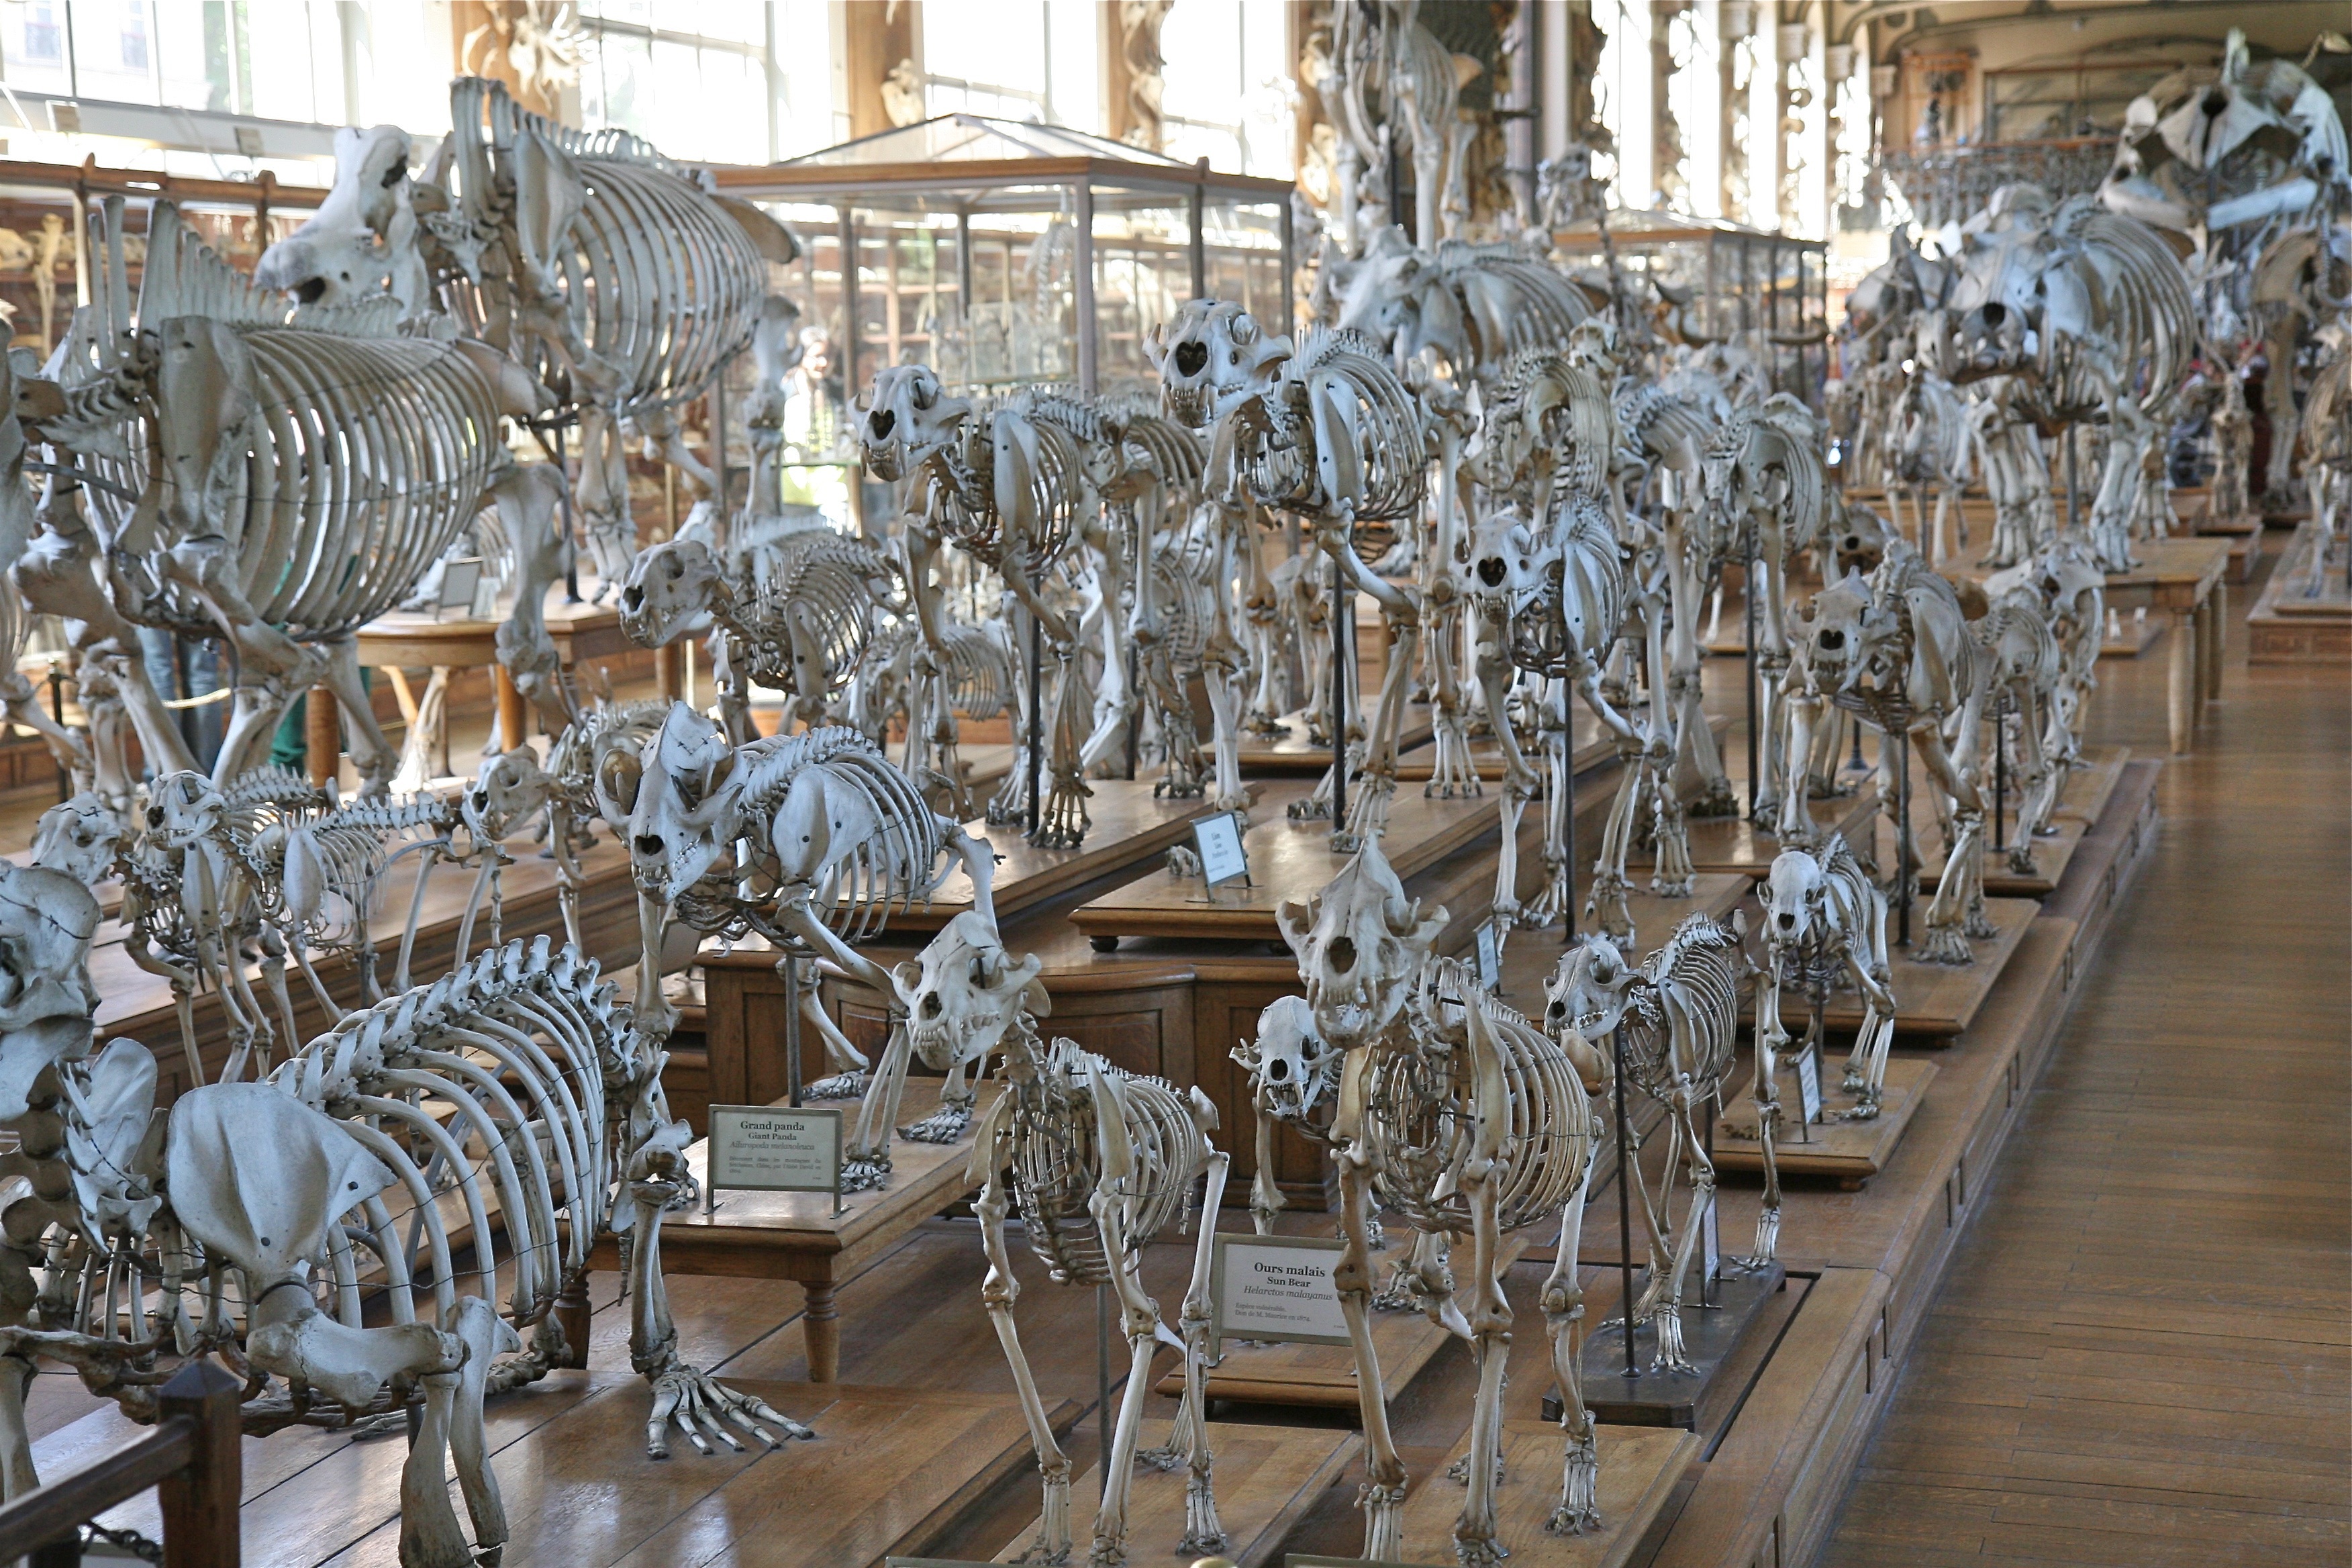
nature, white, animal, museum, biology, lighting, skull, skeleton, tourist attraction, ancient history